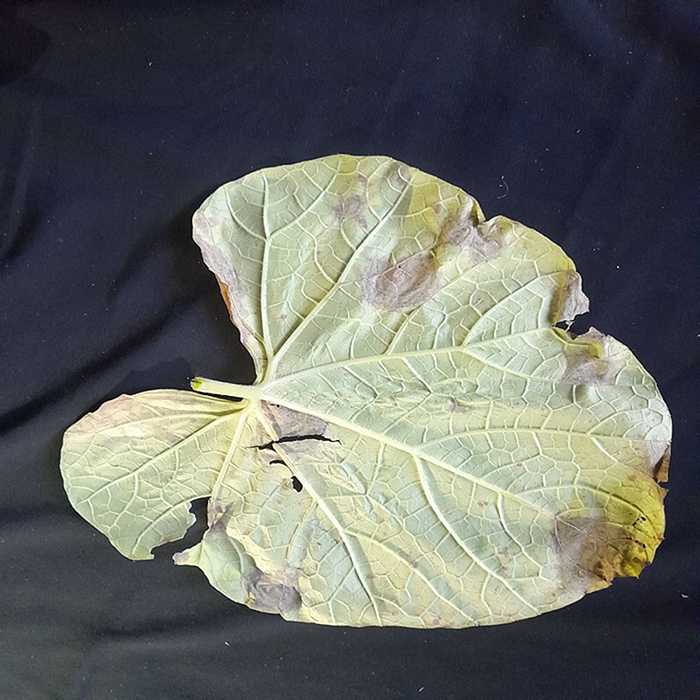
Plant: Bottle gourd
Label: Downey mildew